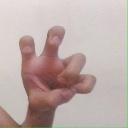
अक्षर: छ